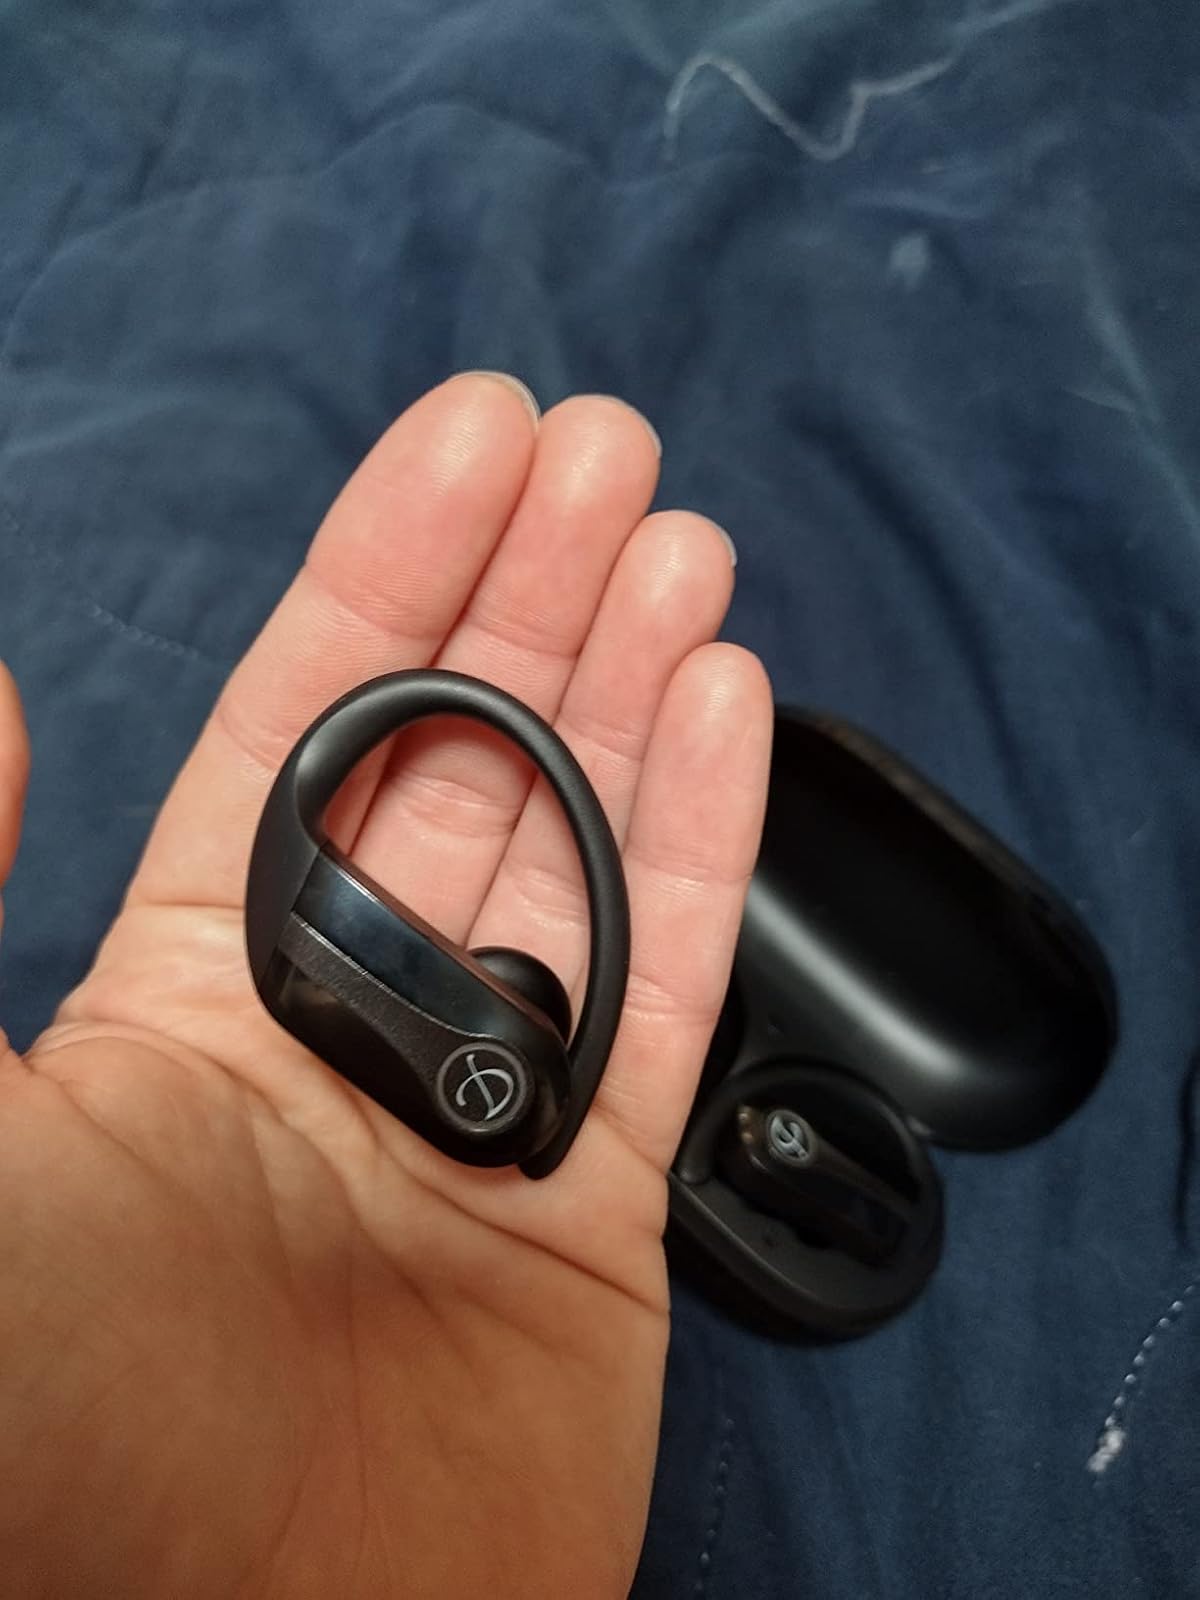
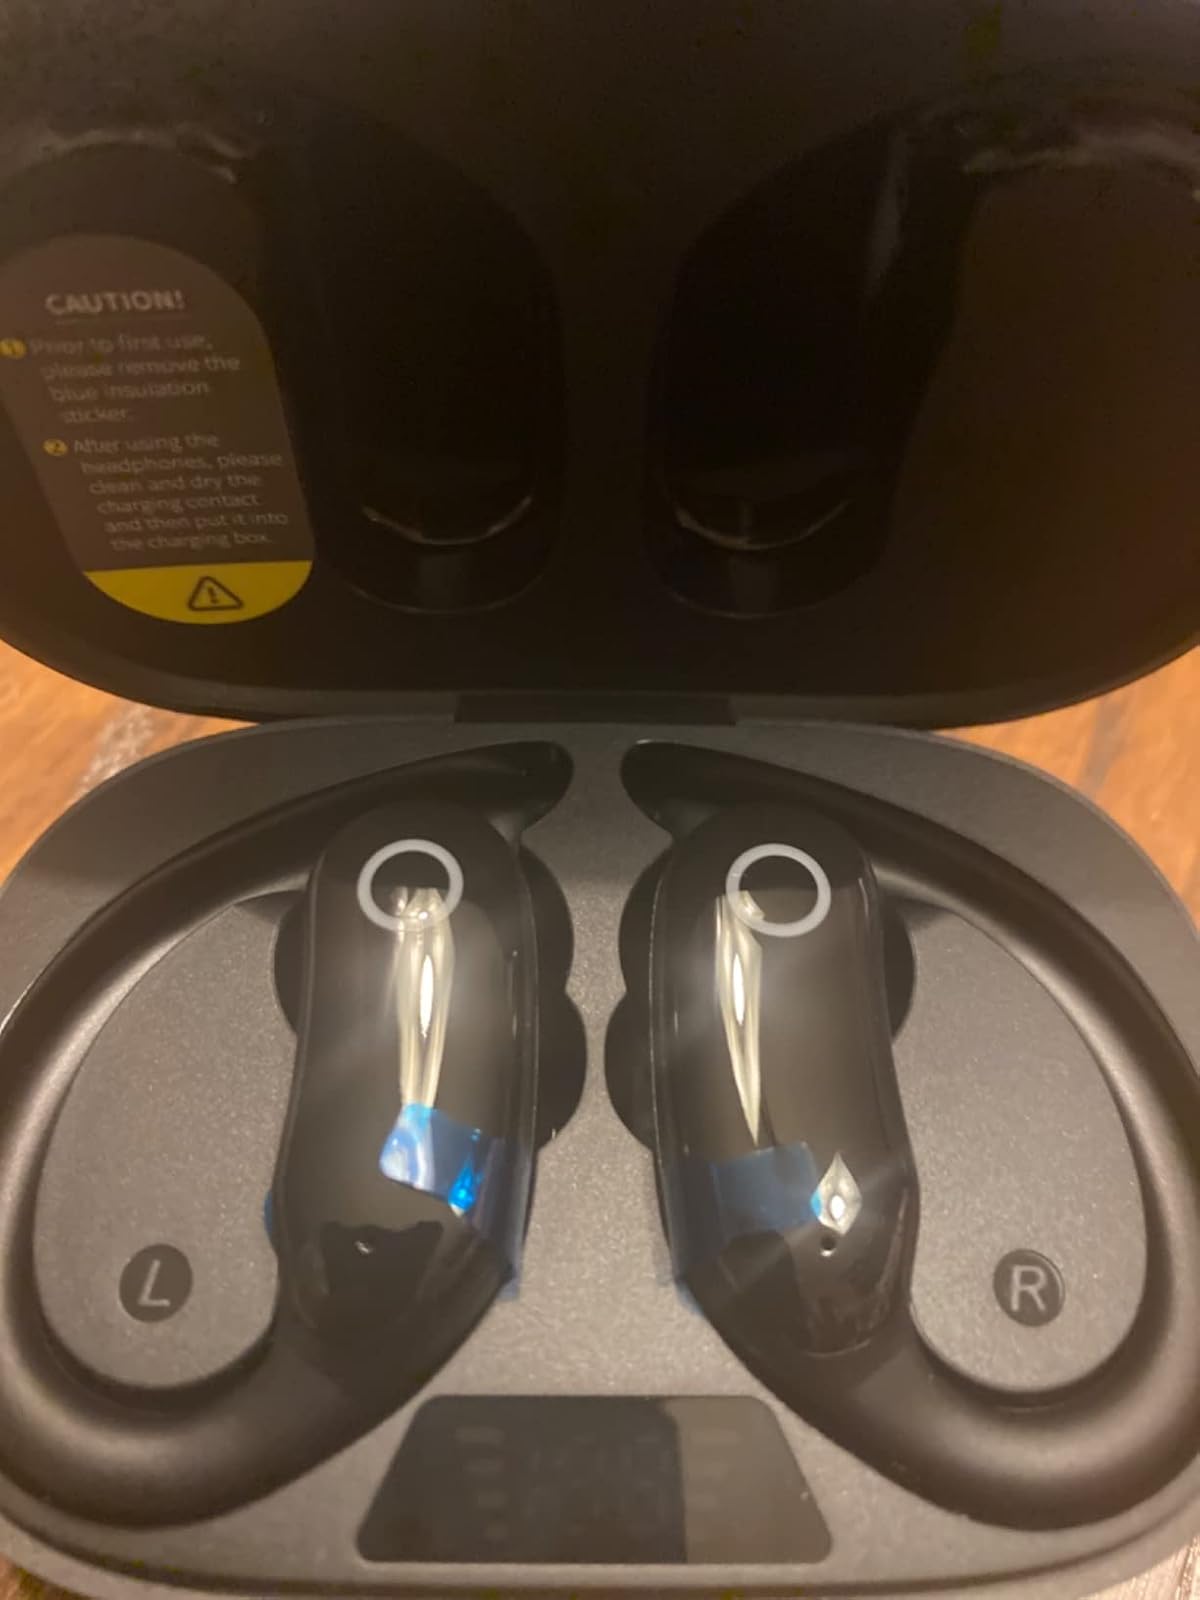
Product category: earbuds
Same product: no